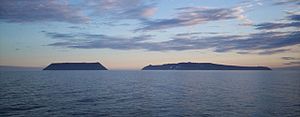
Ratmanova øen
Ratmanova øen ligger til højre
Ratmanova øen er en ø i Ishavet der tilhører Rusland. Befolkningen er omkring 400 indbyggere i Ingalikmiutfolket.